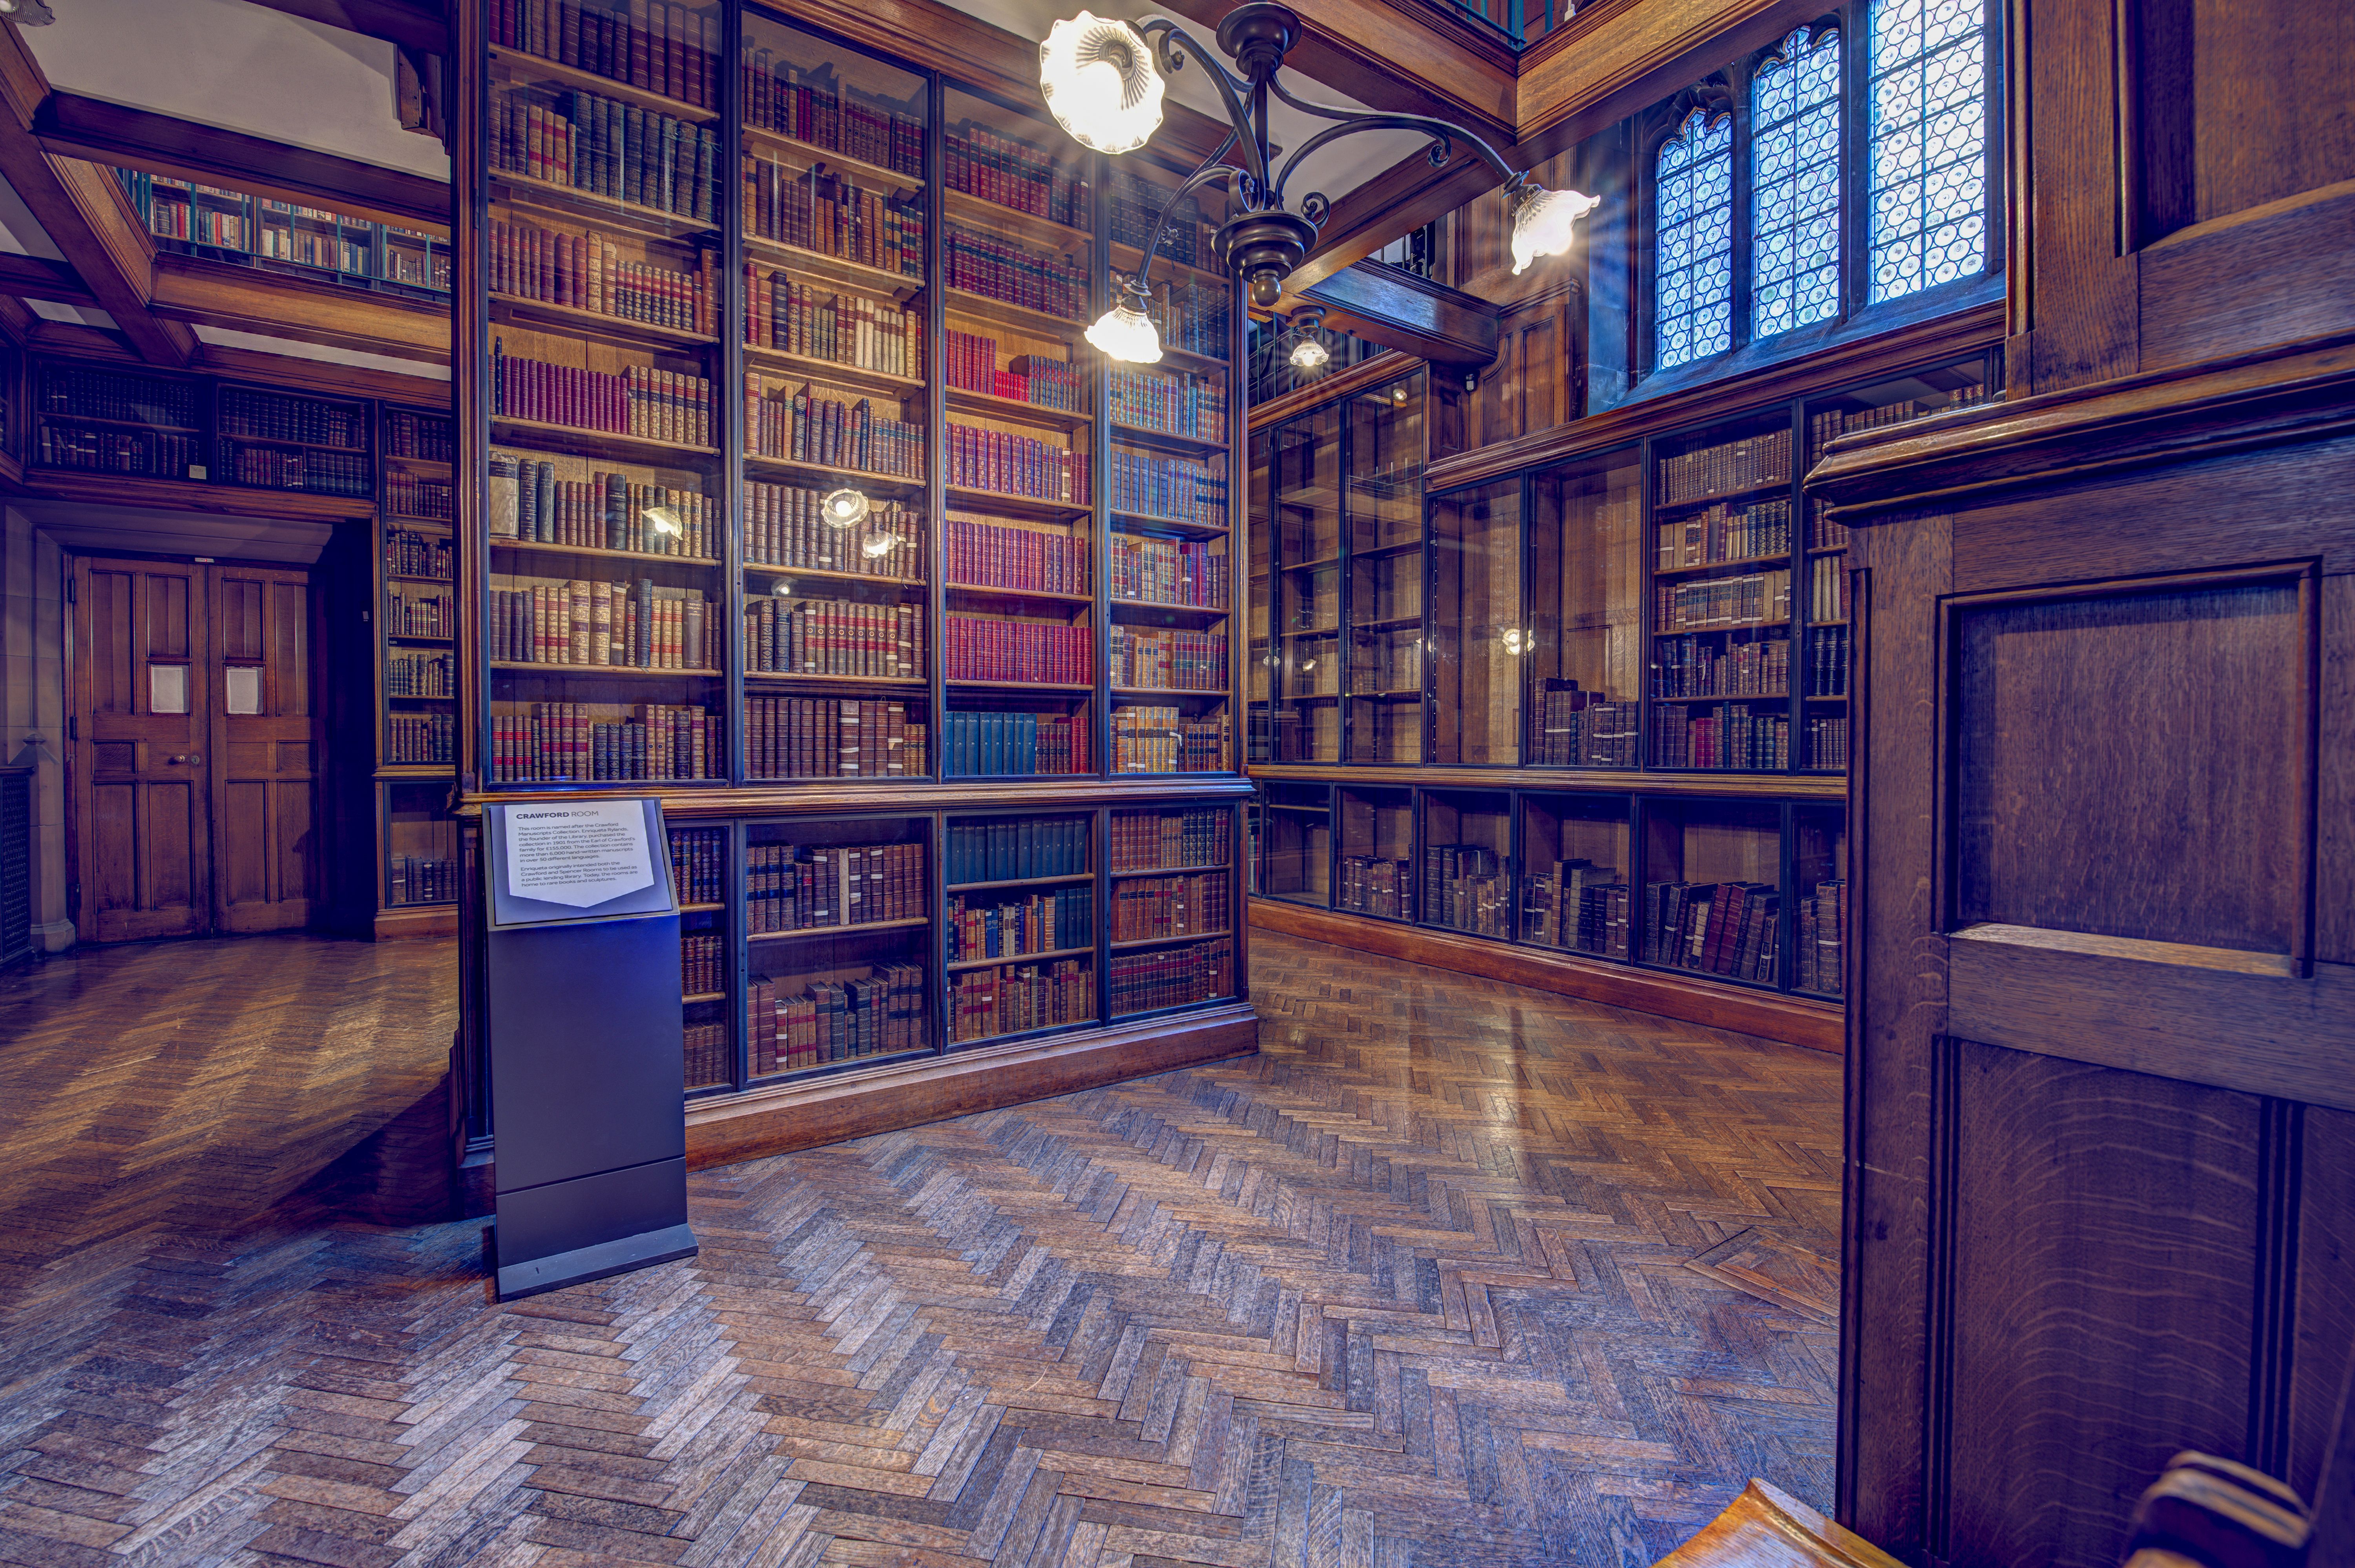
A library
this image showcases a library contains a bookcases full of books, chandeliers with lamps , a displays stand windows floor and door
This is a wide-angle photo of a library full of wooden brown colors from the floor, the door, and bookcases; decorative windows are dark gray, while the display stands feature golden yellow lights from lamps and dark brown from chandeliers. This image creates a quiet and peaceful atmosphere.
Labels: Book, Indoors, Library, Publication, Floor, Flooring, Interior Design, Furniture, Wood, Bookcase, Hardwood, Lamp, Animal, Bird, Shelf, Architecture, Building, Shop, Stained Wood, chandelier, display stand, Window, Windows, Door, Bookcases
Camera: NIKON CORPORATION NIKON D850
Lens: TAMRON SP 15-30mm F/2.8 Di VC USD G2 A041N, TAMRON SP 15-30mm F/2.8 Di VC USD G2 A041N
Aperture: F9
Exposure: 13 sec
ISO: 64
Focal length: 16.0 mm